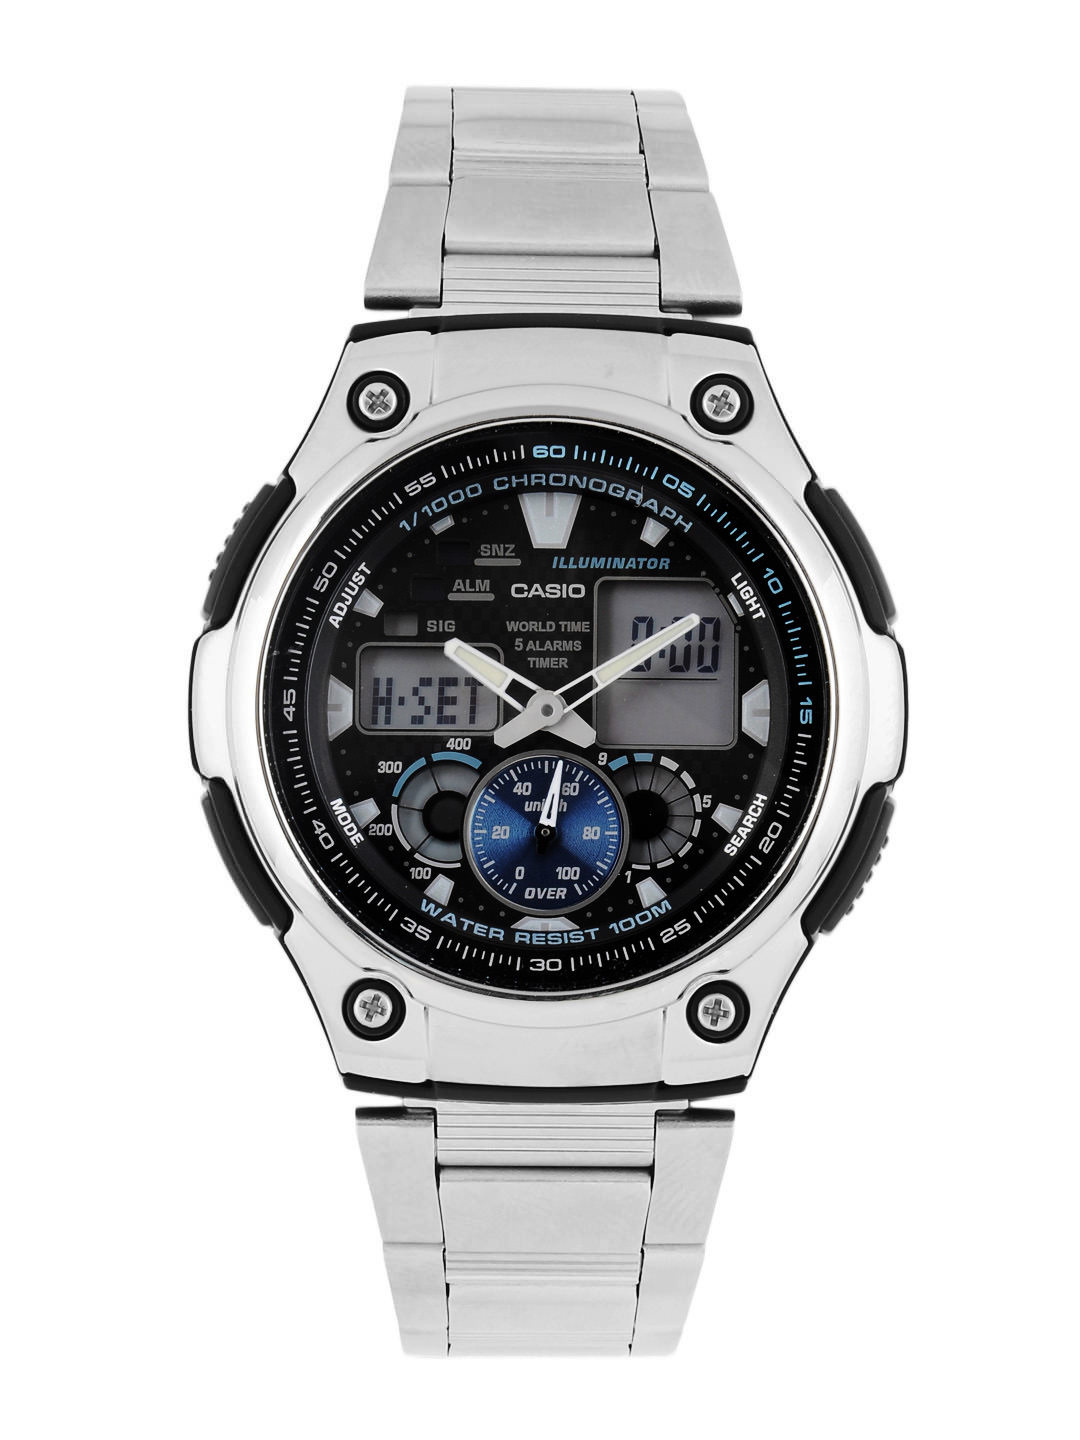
Casio Youth Series Men Analog-Digital Watch AQ-190WD-1AVDFAD160
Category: Accessories / Watches / Watches
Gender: Men
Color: Black
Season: Winter 2016
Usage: Casual